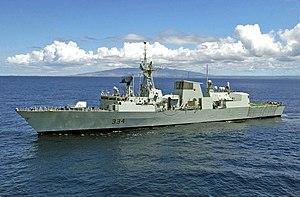
La classe Halifax est une classe de frégates de patrouille multi-rôle qui servent dans les Forces armées canadiennes depuis 1992. Le NCSM Halifax fut le premier de douze navires de conception et construit au Canada qui combine des capacités anti-sous-marines avec des capacités contre les menaces aériennes et terrestres. La classe Halifax est la pierre angulaire des groupes opérationnels de la Marine royale canadienne. Tous les navires de la classe sont nommés d'après les grandes villes canadiennes. En 2007, le gouvernement canadien a annoncé un projet de refonte de la classe Halifax connue sous le nom de « Modernisation de la classe Halifax » ou alternativement comme la « Fregate Life Extension ».
Les Forces armées canadiennes de Sa Majesté sont l'organisation militaire responsable de la défense du Canada et de ses intérêts. Elles étaient auparavant connues sous le nom de Forces canadiennes ou FC. Les FAC composent la majeure partie du ministère de la Défense nationale dont le quartier général est situé à Ottawa en Ontario. Le principal mandat des FAC est la protection du Canada et la défense de sa souveraineté. Elles ont aussi pour rôle de défendre l'Amérique du Nord avec leur principal allié, les États-Unis, ainsi qu'à contribuer à la paix mondiale en effectuant des missions à l'étranger. Avec 88 000 membres actifs, civils et militaires, l’organisation est le plus important employeur public au Canada.